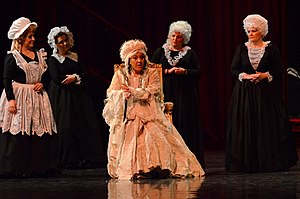
Spar Dame
Opførsel af Spar Dame i Novi Sad.
Spar Dame er en opera i tre akter af Tjajkovskij. Librettoen, der bygger på en novelle af Aleksandr Pusjkin, er skrevet af komponistens bror, Modest Tjajkovskij. Værket blev uropført på Mariinskij-teatret i Sankt Petersborg den 19. december 1890.